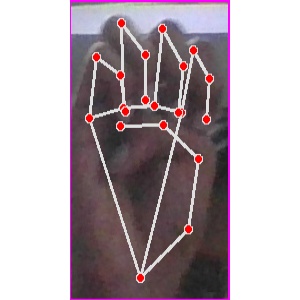
अक्षर: म